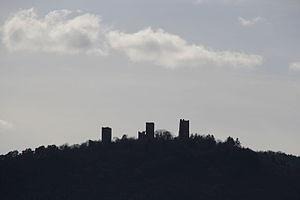
Photo prise à Eguisheim en France. Camera location48°